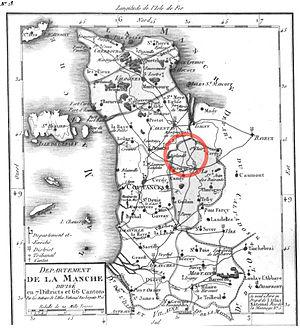
Localisation de l'ancien canton d'Esglandes sur la carte du nouveau département de la Manche en 1792.
Le canton d'Esglandes est une ancienne circonscription administrative de la Manche.